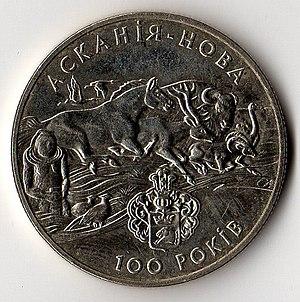
Ascania-Nova est une réserve naturelle protégée, reconnue en tant que réserve de biosphère par l'UNESCO depuis 1983, située dans l’Oblast de Kherson, dans le sud de l'Ukraine, à 60 km au sud-est de la ville de Kakhovka, près de la Mer Noire. Elle se situe dans la région de steppe de la Tavriya et couvre au total environ 300 km². C'est l'une des rares régions d'Europe dans laquelle on trouve encore une végétation steppique à peu près originelle. L'endroit dispose d'un zoo d'acclimatation et d'un jardin botanique. On peut y rencontrer plus de 50 espèces animales rares, locales ou implantées, parmi lesquelles le cheval de Przewalski, dont subsiste ici le plus important groupe maintenu en captivité. Parmi les espèces acclimatées on peut mentionner des autruches, des bisons, des antilopes, des chevaux sauvages, des lamas, des zèbres et de nombreuses espèces d'oiseaux. Plus de 200 espèces de feuillus et de conifères ont été apportées et plantées dans le jardin botanique entre 1885 et 1902.